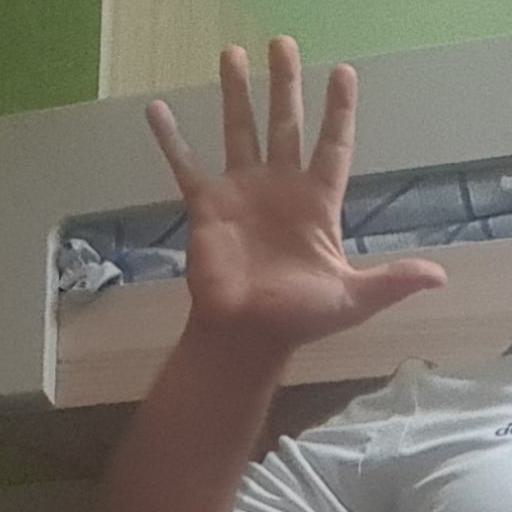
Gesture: palm